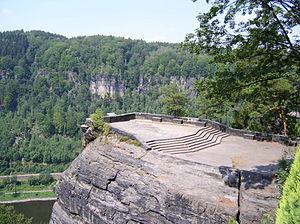
Labská Stráň est une commune du district de Děčín, dans la région d'Ústí nad Labem, en Tchéquie. Sa population s'élevait à 224 habitants en 2018.